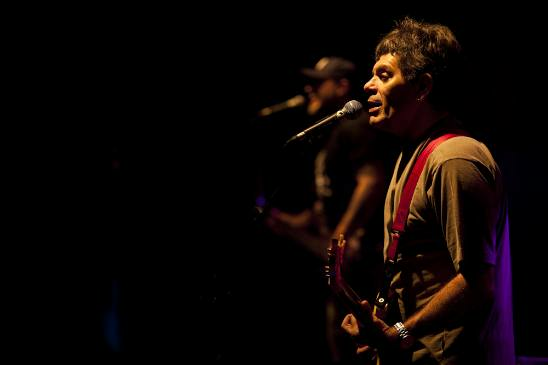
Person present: Yes